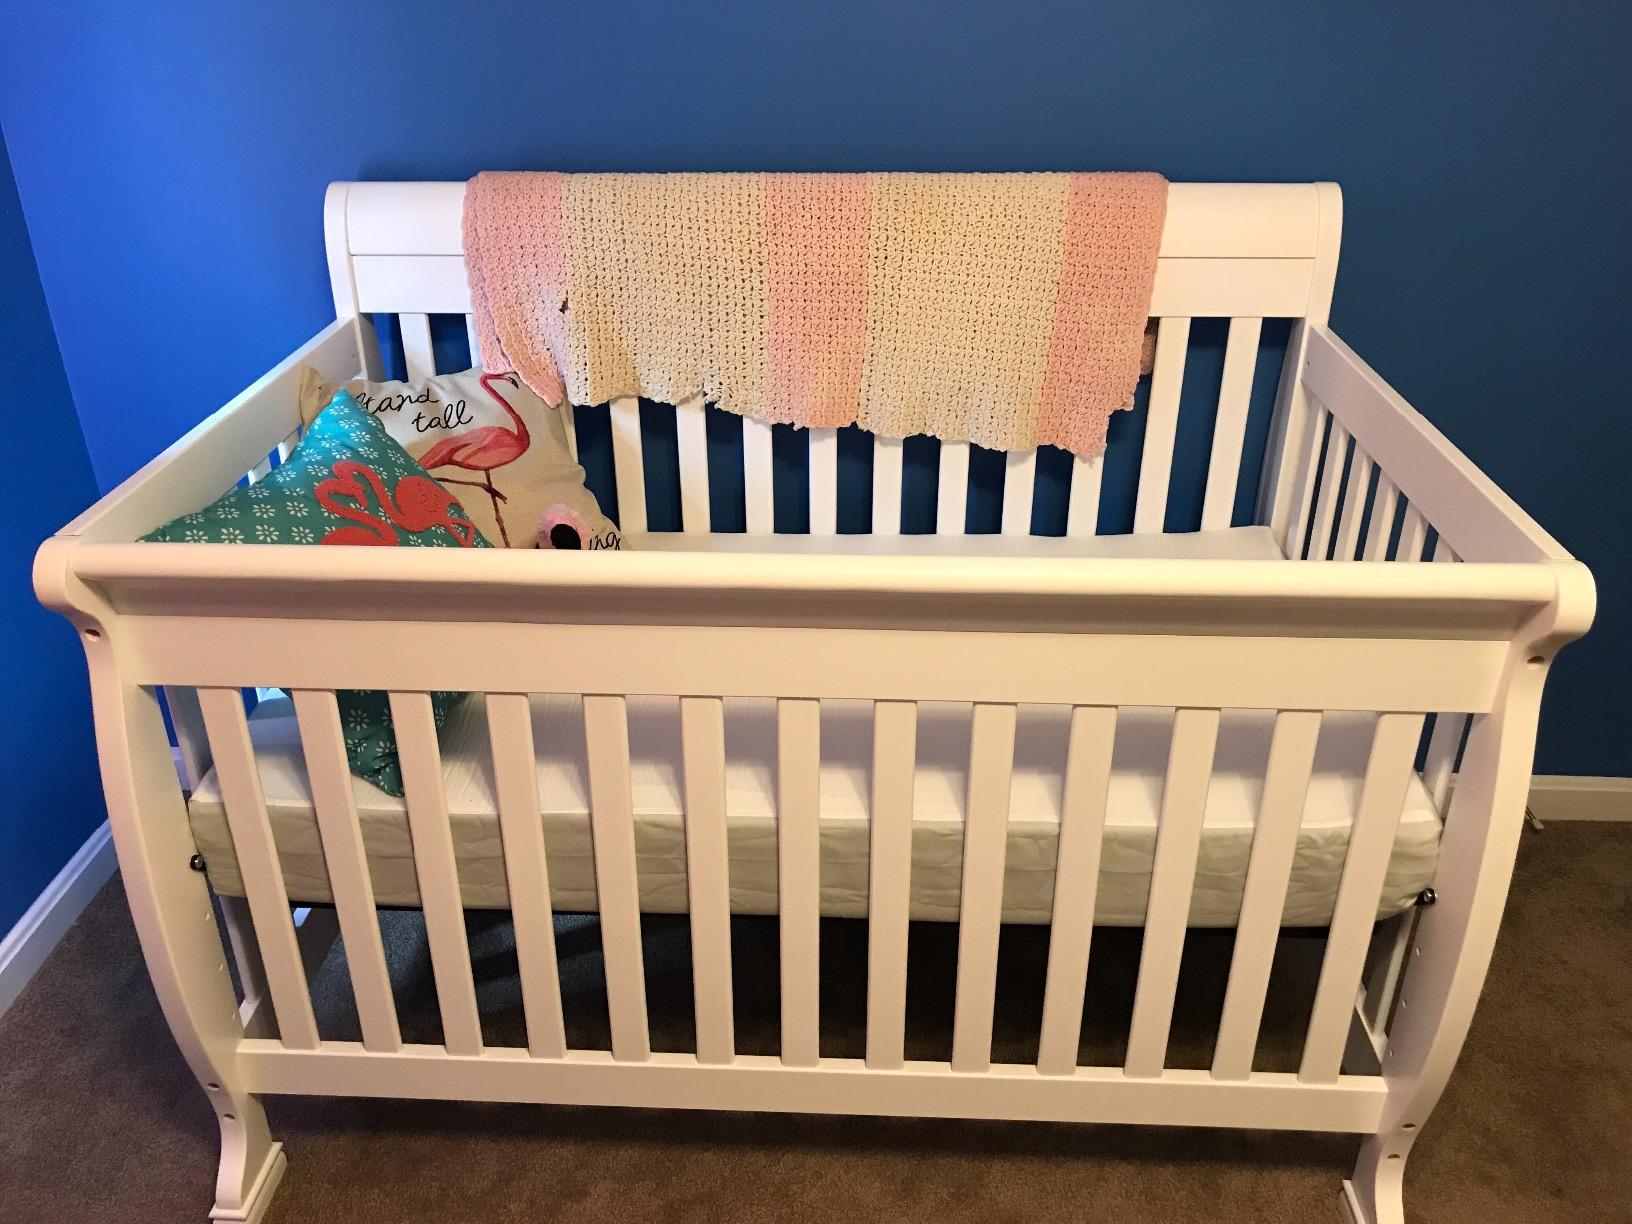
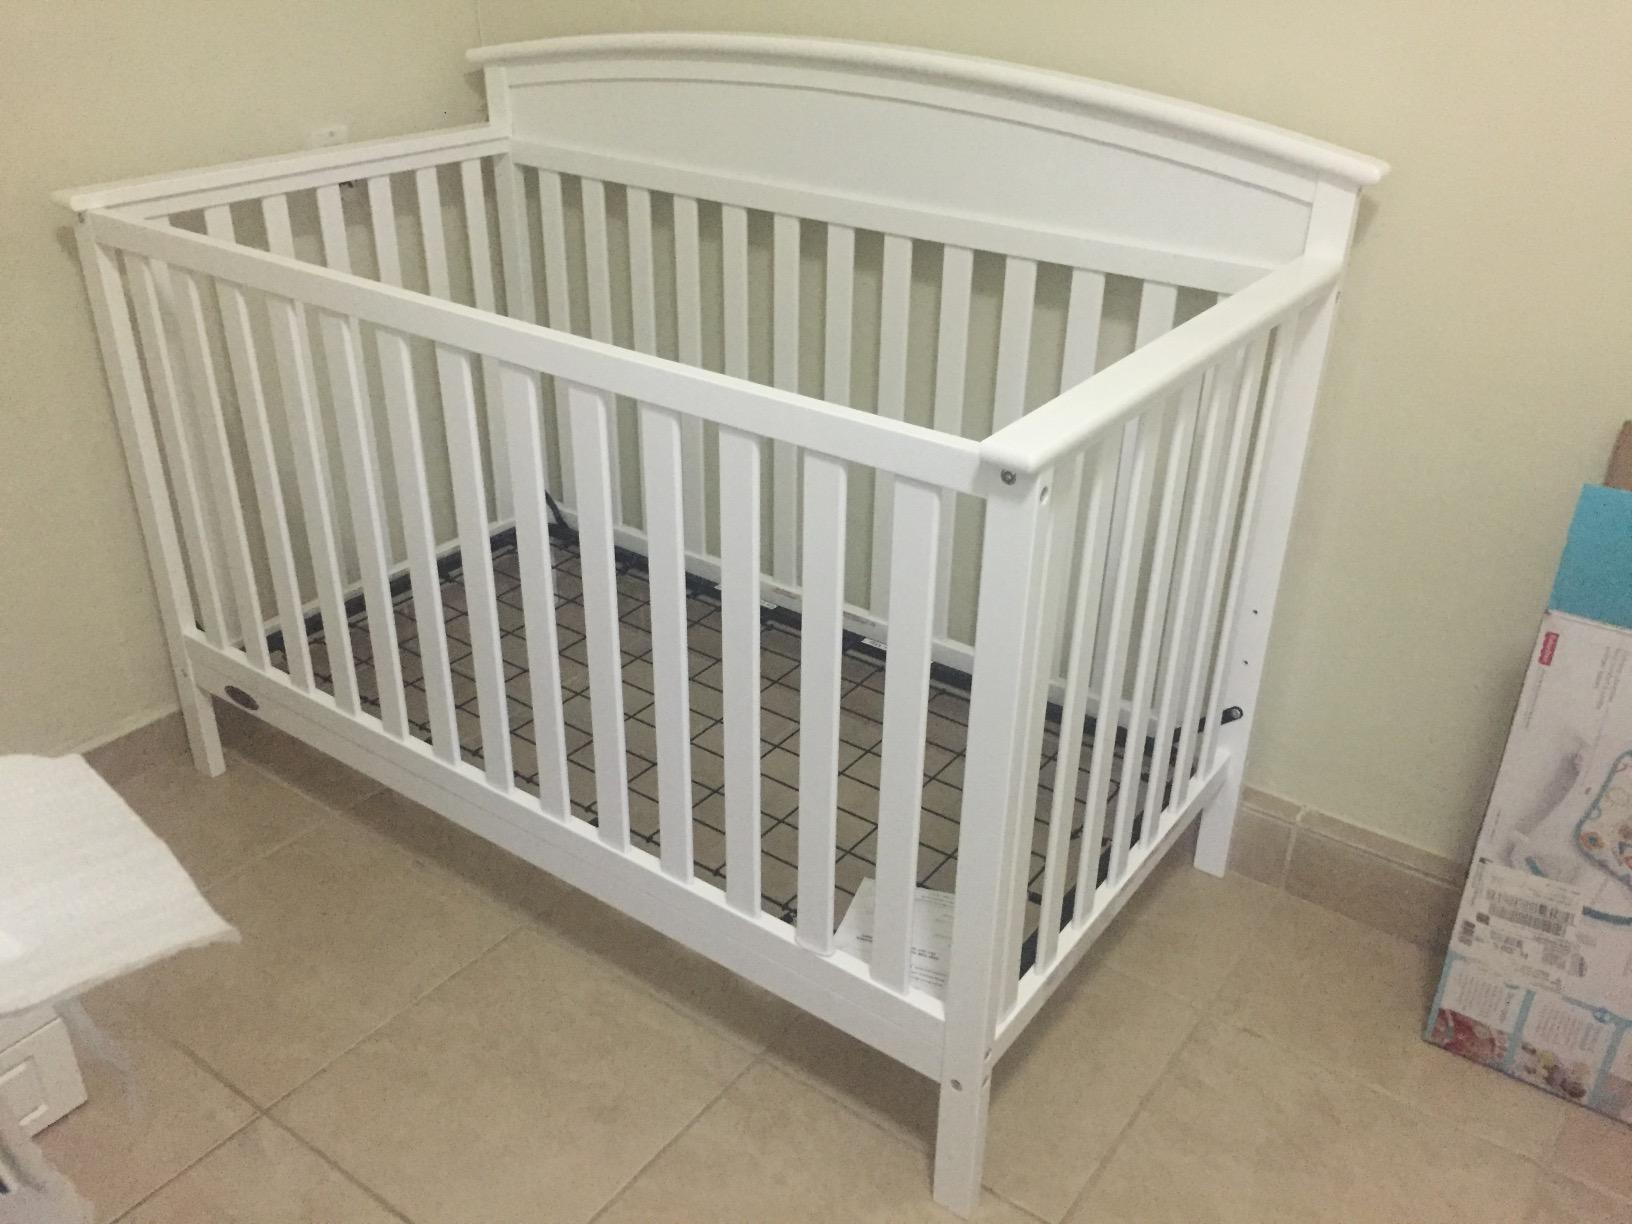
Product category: products_crib
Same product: no